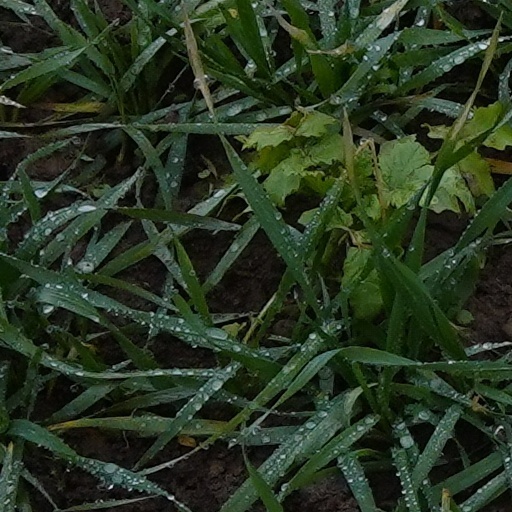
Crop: wheat